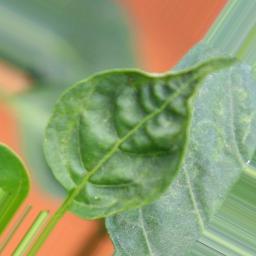
Label: mites_and_trips